South African Class 33-400

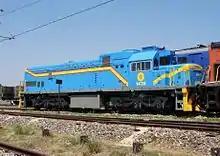
SCTP Class 33-000 no. 1436

These doors and panels could and sometimes did get swapped between models, either as replace­ment for damaged items or by chance during overhauls. An example is SCTP no. 1435, sold to the Congolese Company for Transportation and Ports (SCTP), illustrated below, of which the left-side door on the nose had apparently been swapped with that of their Class no. 1436, illustrated alongside.